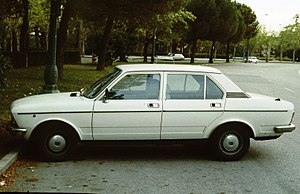
Seat 132
Seat 132
Seat 132 var en 4-dørs sedan med baghjulstræk fra spanske SEAT, som blev introduceret i 1973 på basis af Fiat 132.